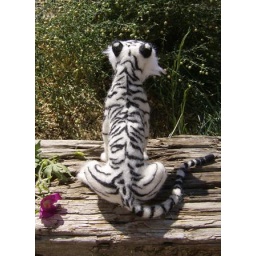
I created this white tiger by needle felting different colored wools. I added translucent green beads for eyes.